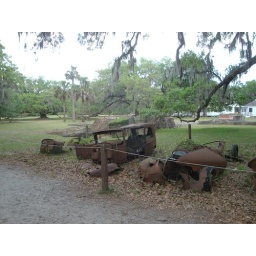
Vehicles from an earlier era along road from Dungeness to beach near dormitory.